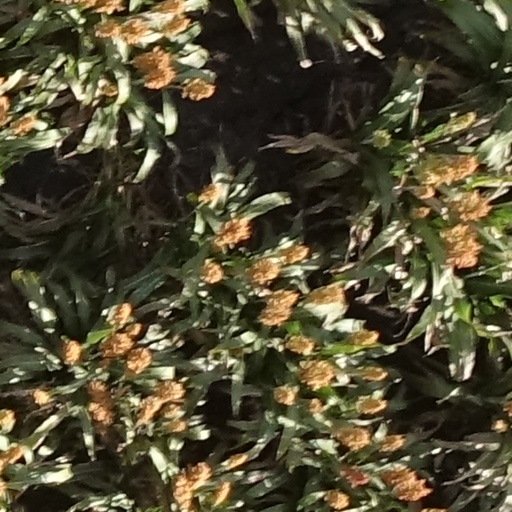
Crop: sorghum